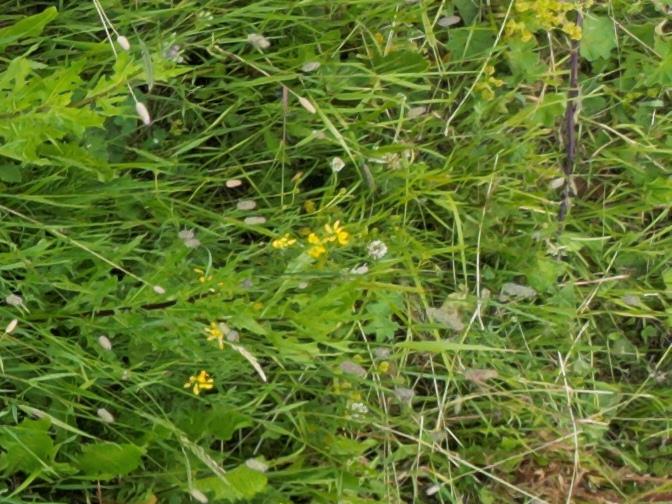
Flowers visible:  daisy flowers